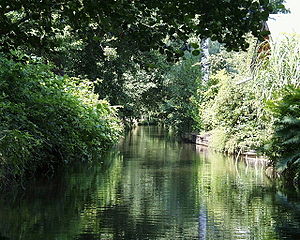
Biosfære
Spreewald er én af de første biosfærefredninger. Her ses en af de mange kanaler i skovområdet.
Biosfæren er det rum, hvor levende organismer kan trives her på kloden. Biosfæren omfatter altså alle havbiotoper, alle ferskvandsbiotoper, alle landbiotoper og alle biotoper i luftrummet.